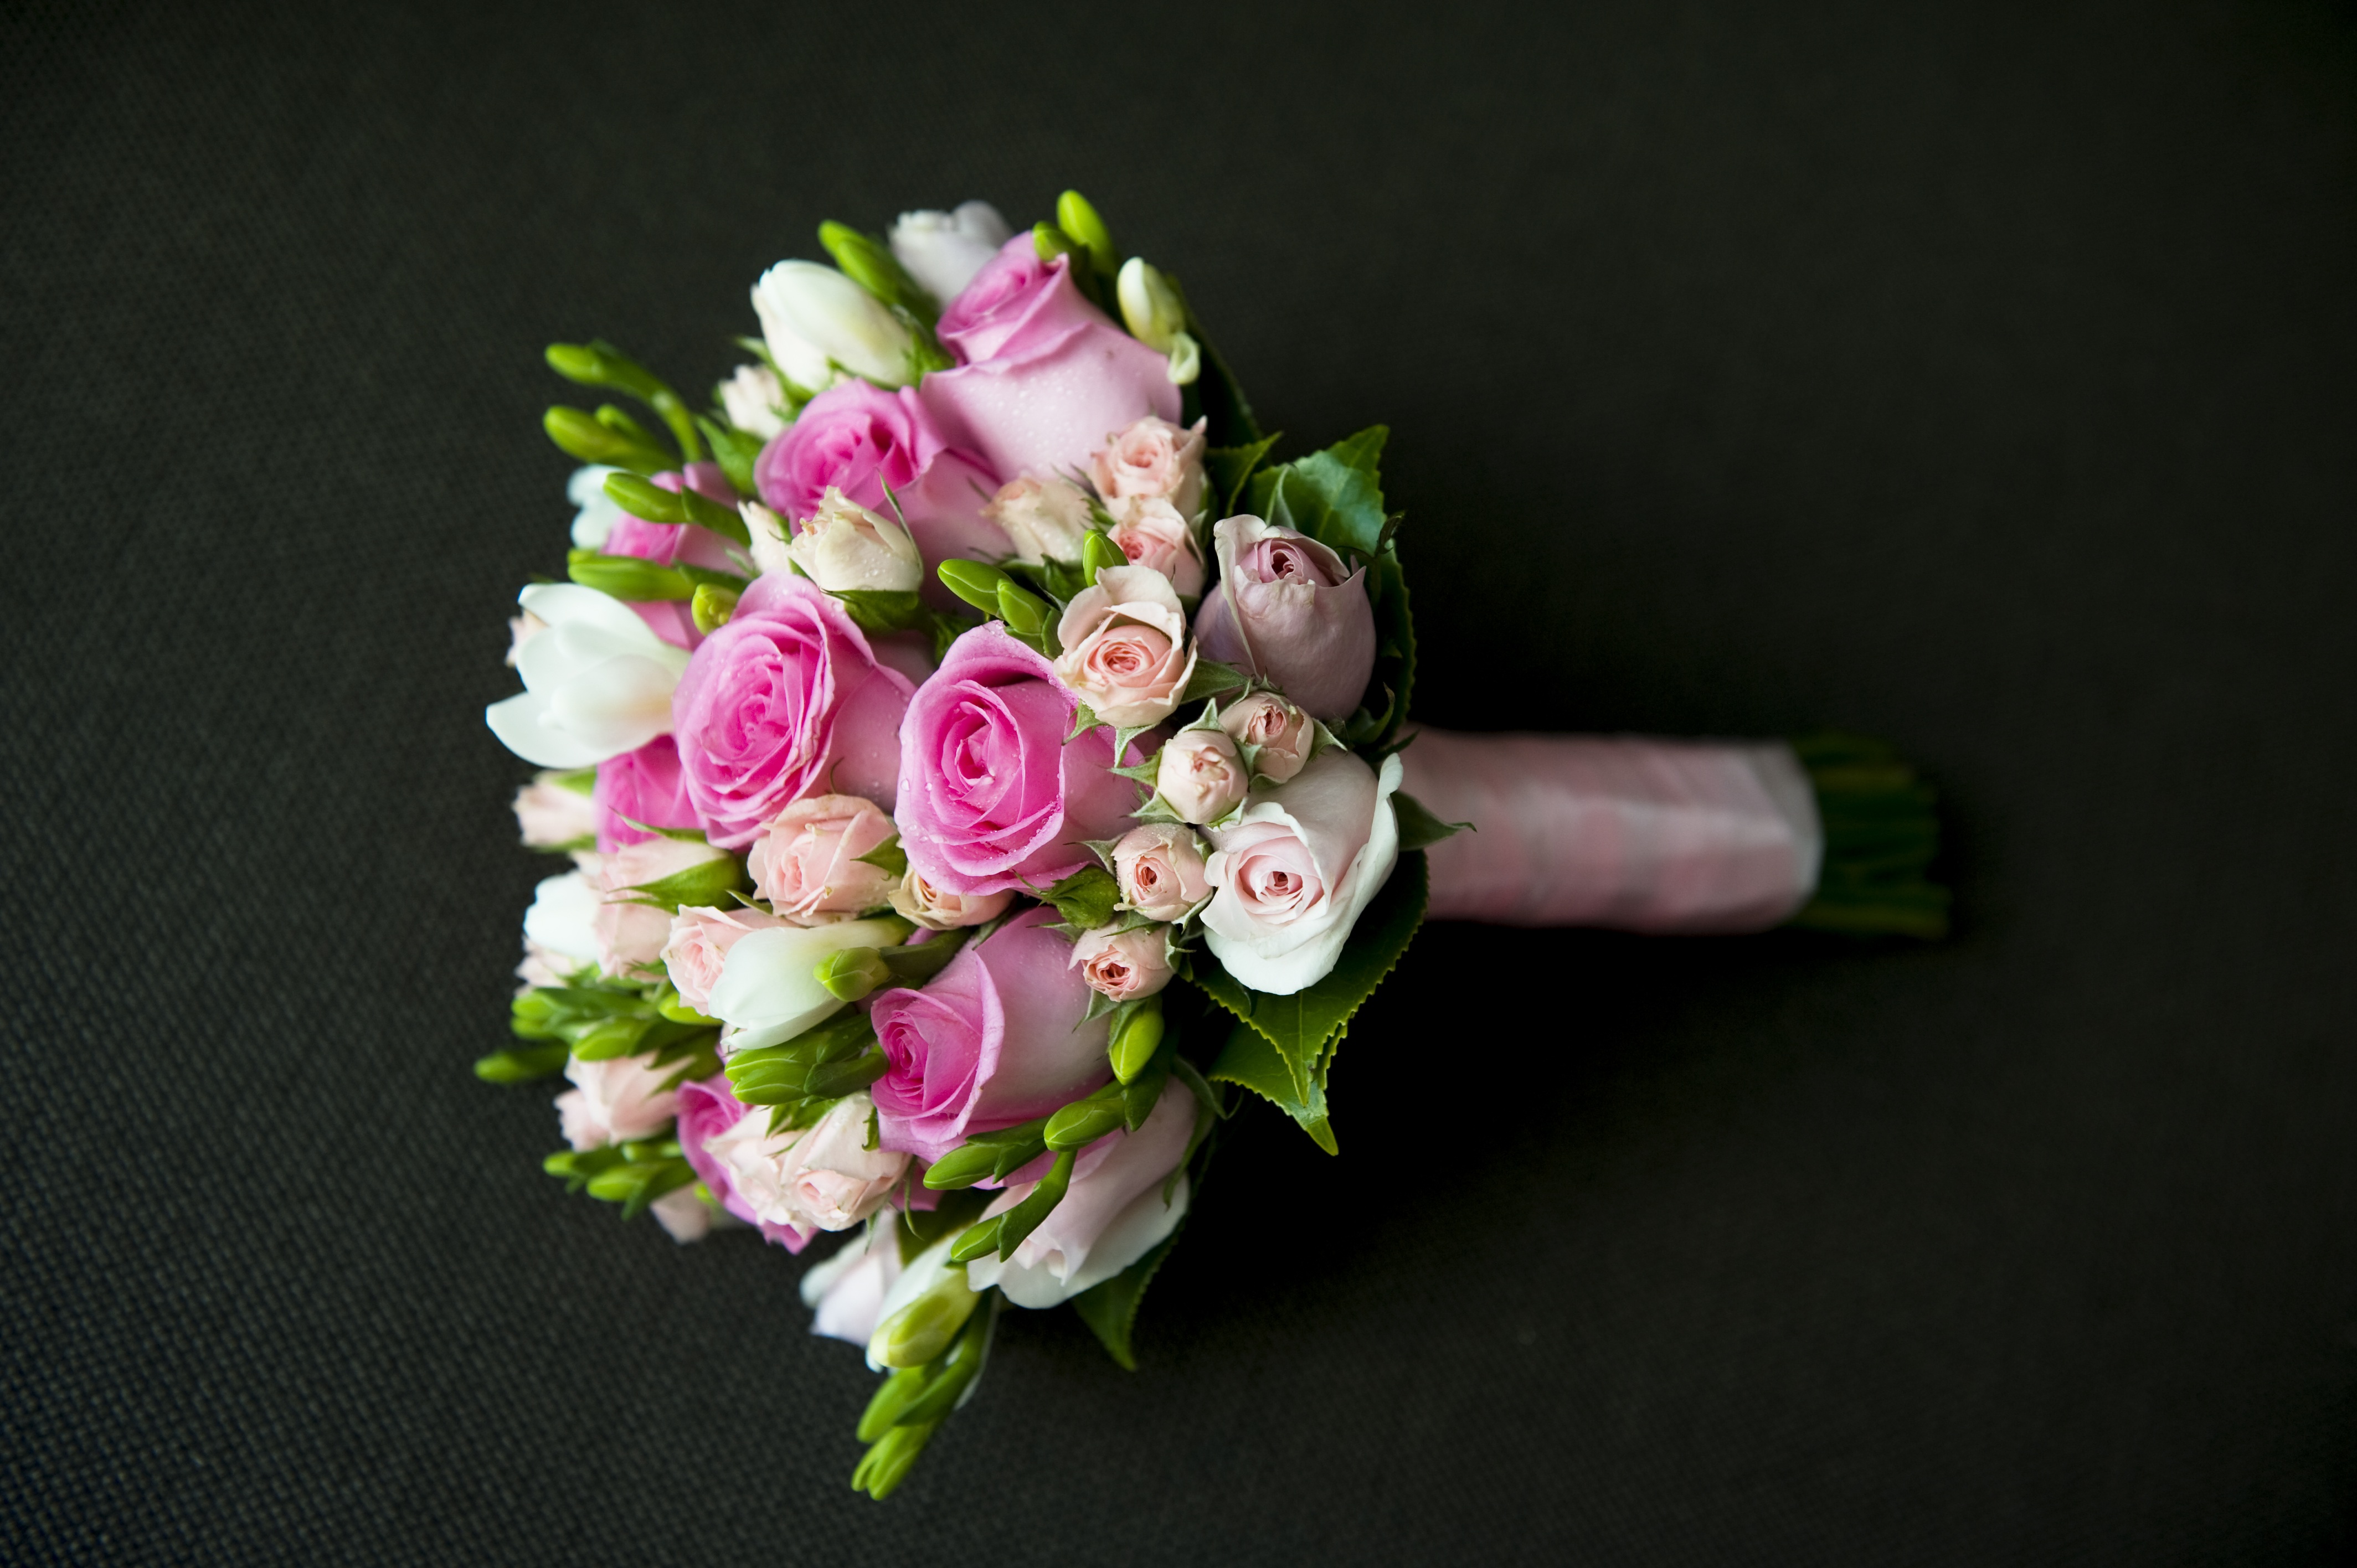
blossom, plant, flower, petal, floral, love, bouquet, green, pink, wedding, marriage, flora, flowers, floristry, bridal, macro photography, wedding flowers, flowering plant, flower bouquet, cut flowers, flowers bouquet, floral design, land plant, flower arranging